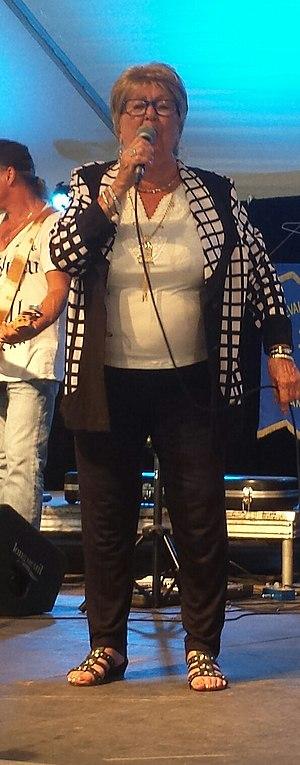
Ma photo de Julie Daraîche à Longueuil , Québec, Canada au festival country et western de Longueuil du parc Marie-Victorin.
Julie Daraîche est une chanteuse québécoise de musique country. Membre de la famille Daraîche, elle est parfois surnommée « la reine du Western » ou « la reine du Country ». Sa carrière s'étire sur cinq décennies.